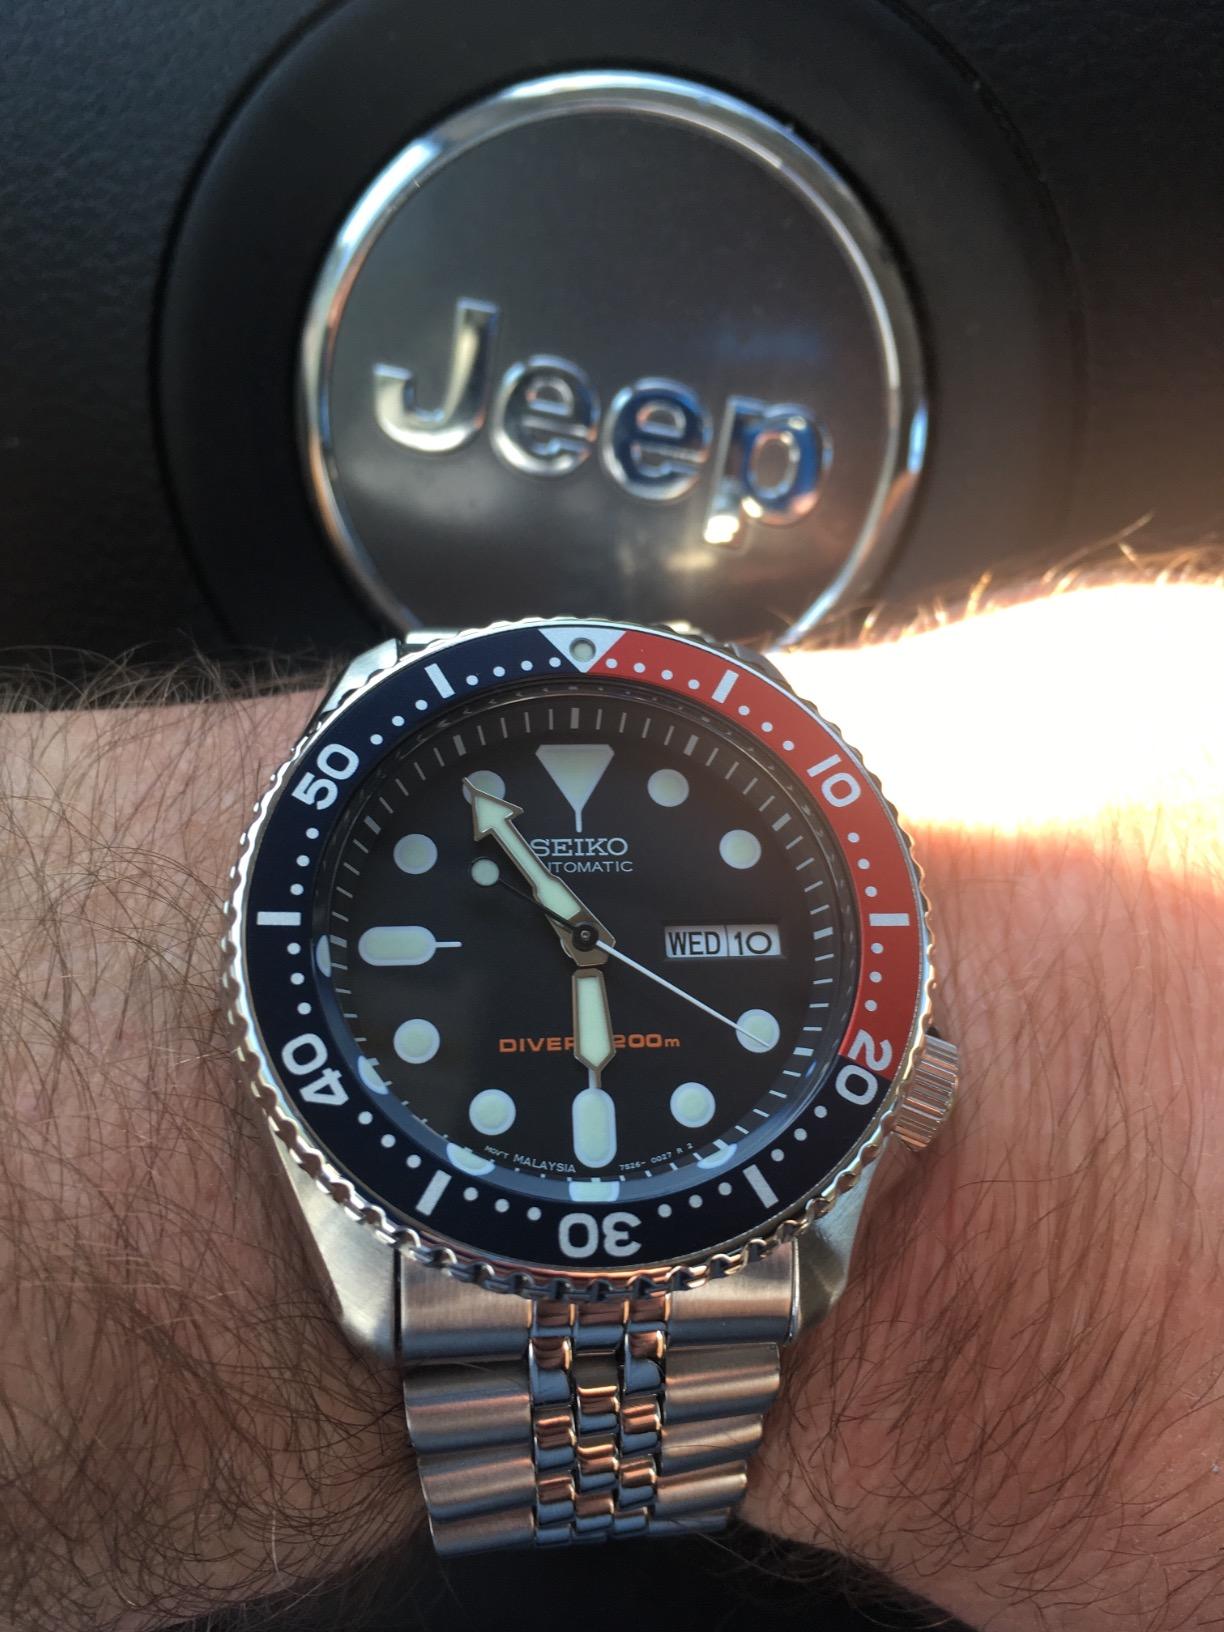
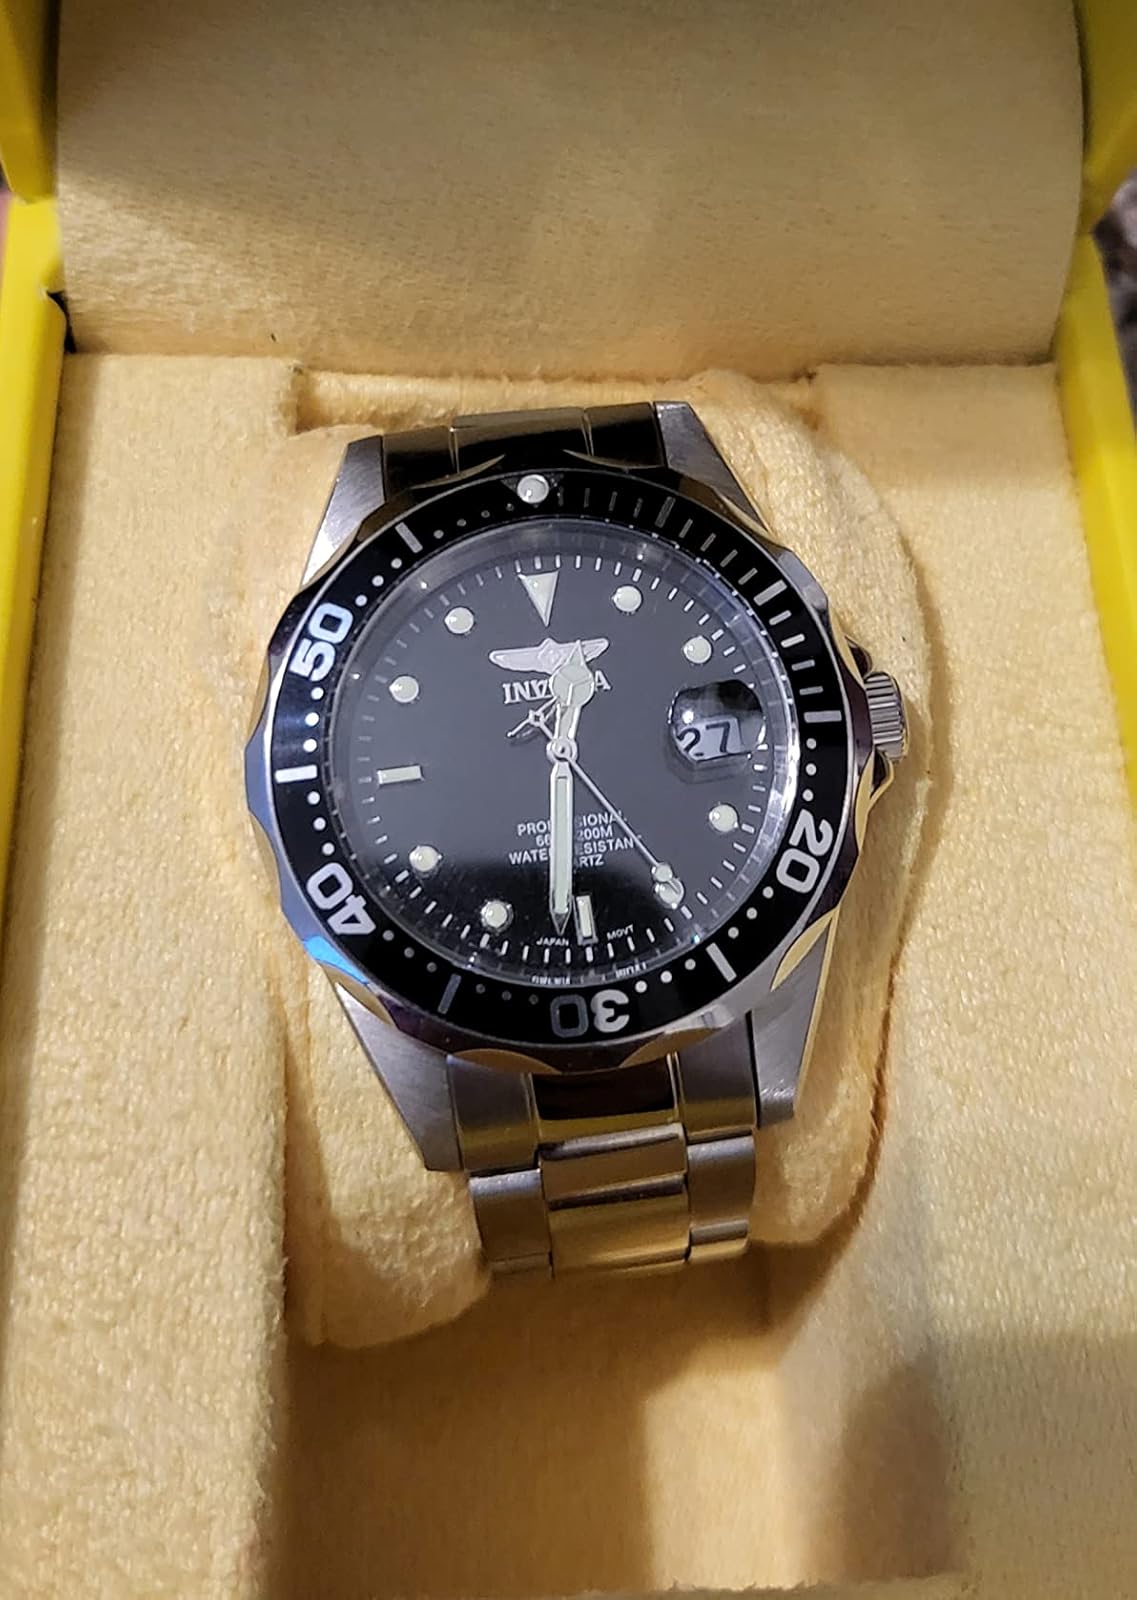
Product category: accessories_watch
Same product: no